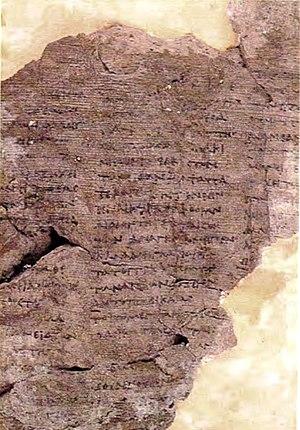
Aï Khanoum ou Ay Khanum est une cité antique située aujourd'hui dans le Nord-Est de l'Afghanistan, dans la province de Kondoz, près la frontière tadjike. Elle se situe au confluent du fleuve Amou-Daria et de la rivière Kokcha.